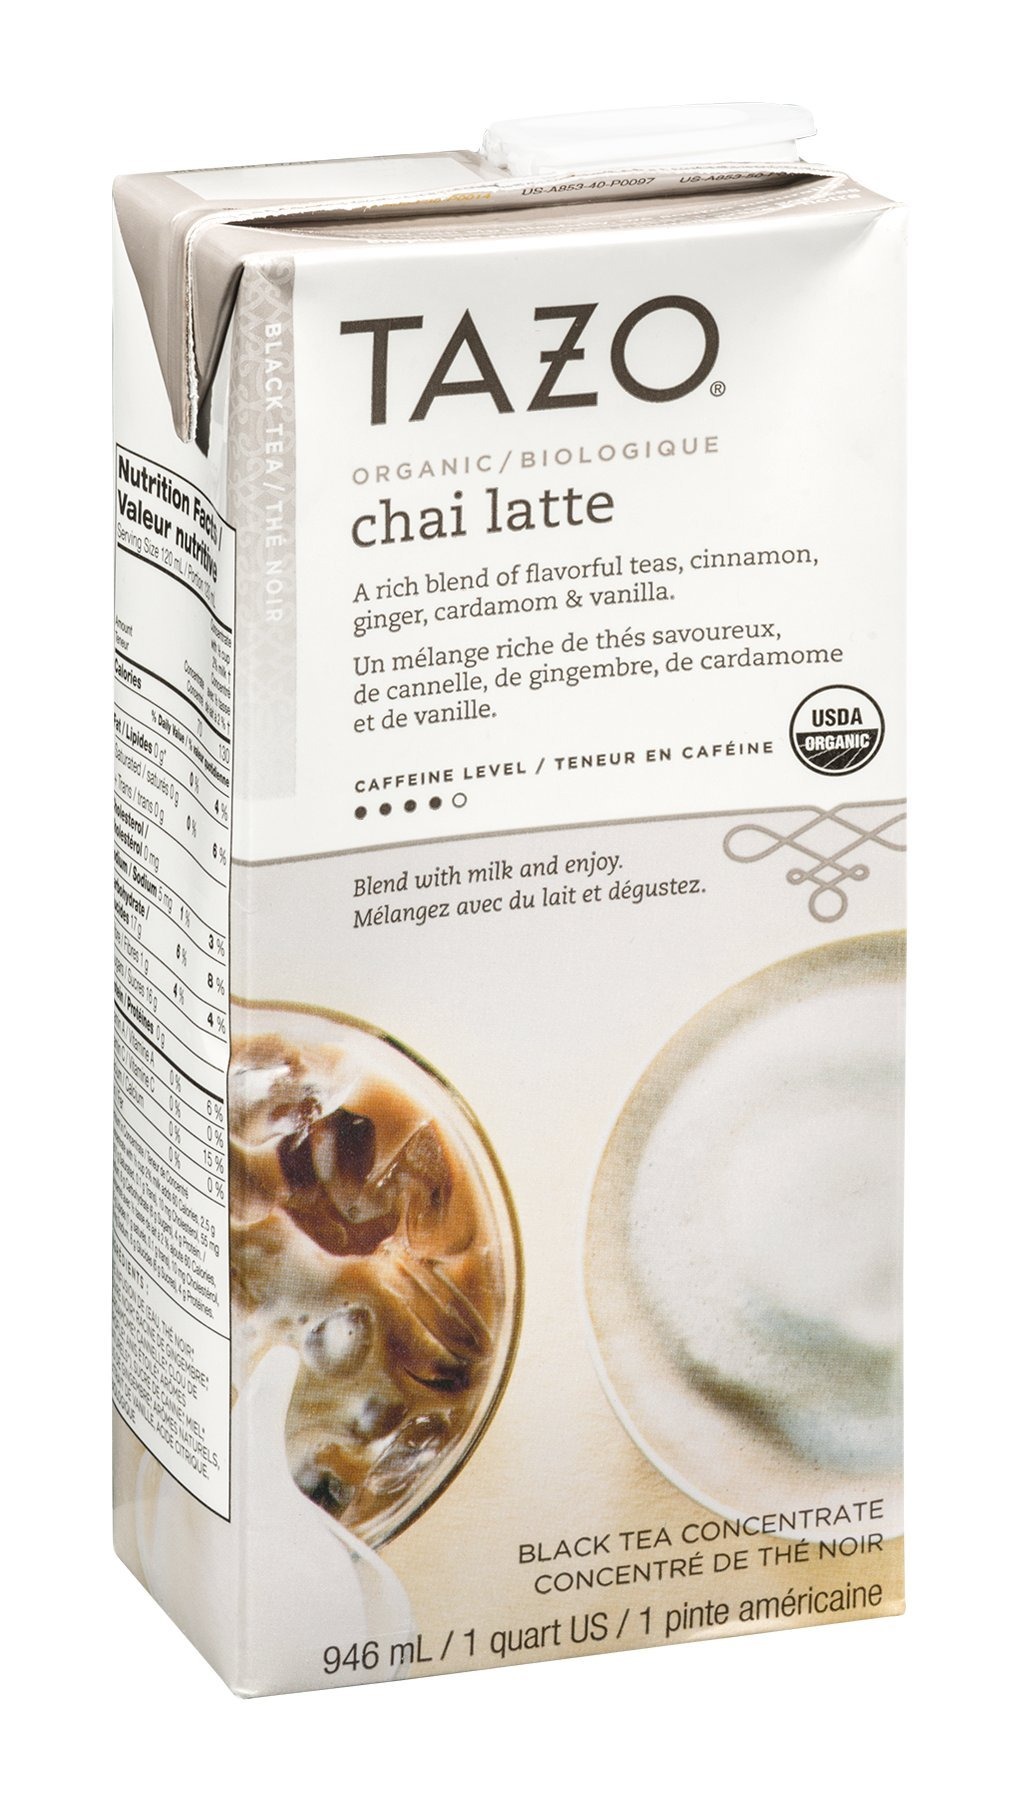
Item Name: Tazo Tea Latte Chai Org
Product Description: <p>Save on Tazo Teas Chai. Tazo All Natural Organic Chai Spiced Black Tea Tazo Chai Organic is an authentic blend of rich black Indian teas and aromatic spices in the style of the hill-dwellers of the Himalayas. Tazo All Natural Organic Chai Spiced Black Tea is medium-bodied yet full-flavored, with the spicy kick of cinnamon, ginger, cardamom and black pepper. (Description is informational only. Please refer to the ingredients listed on the produyct and the manufacturers website prior to use. Please discuss any health questions with your health professional prior to use.)</p>
Value: 192.0
Unit: Fl Oz

Price: 7.29